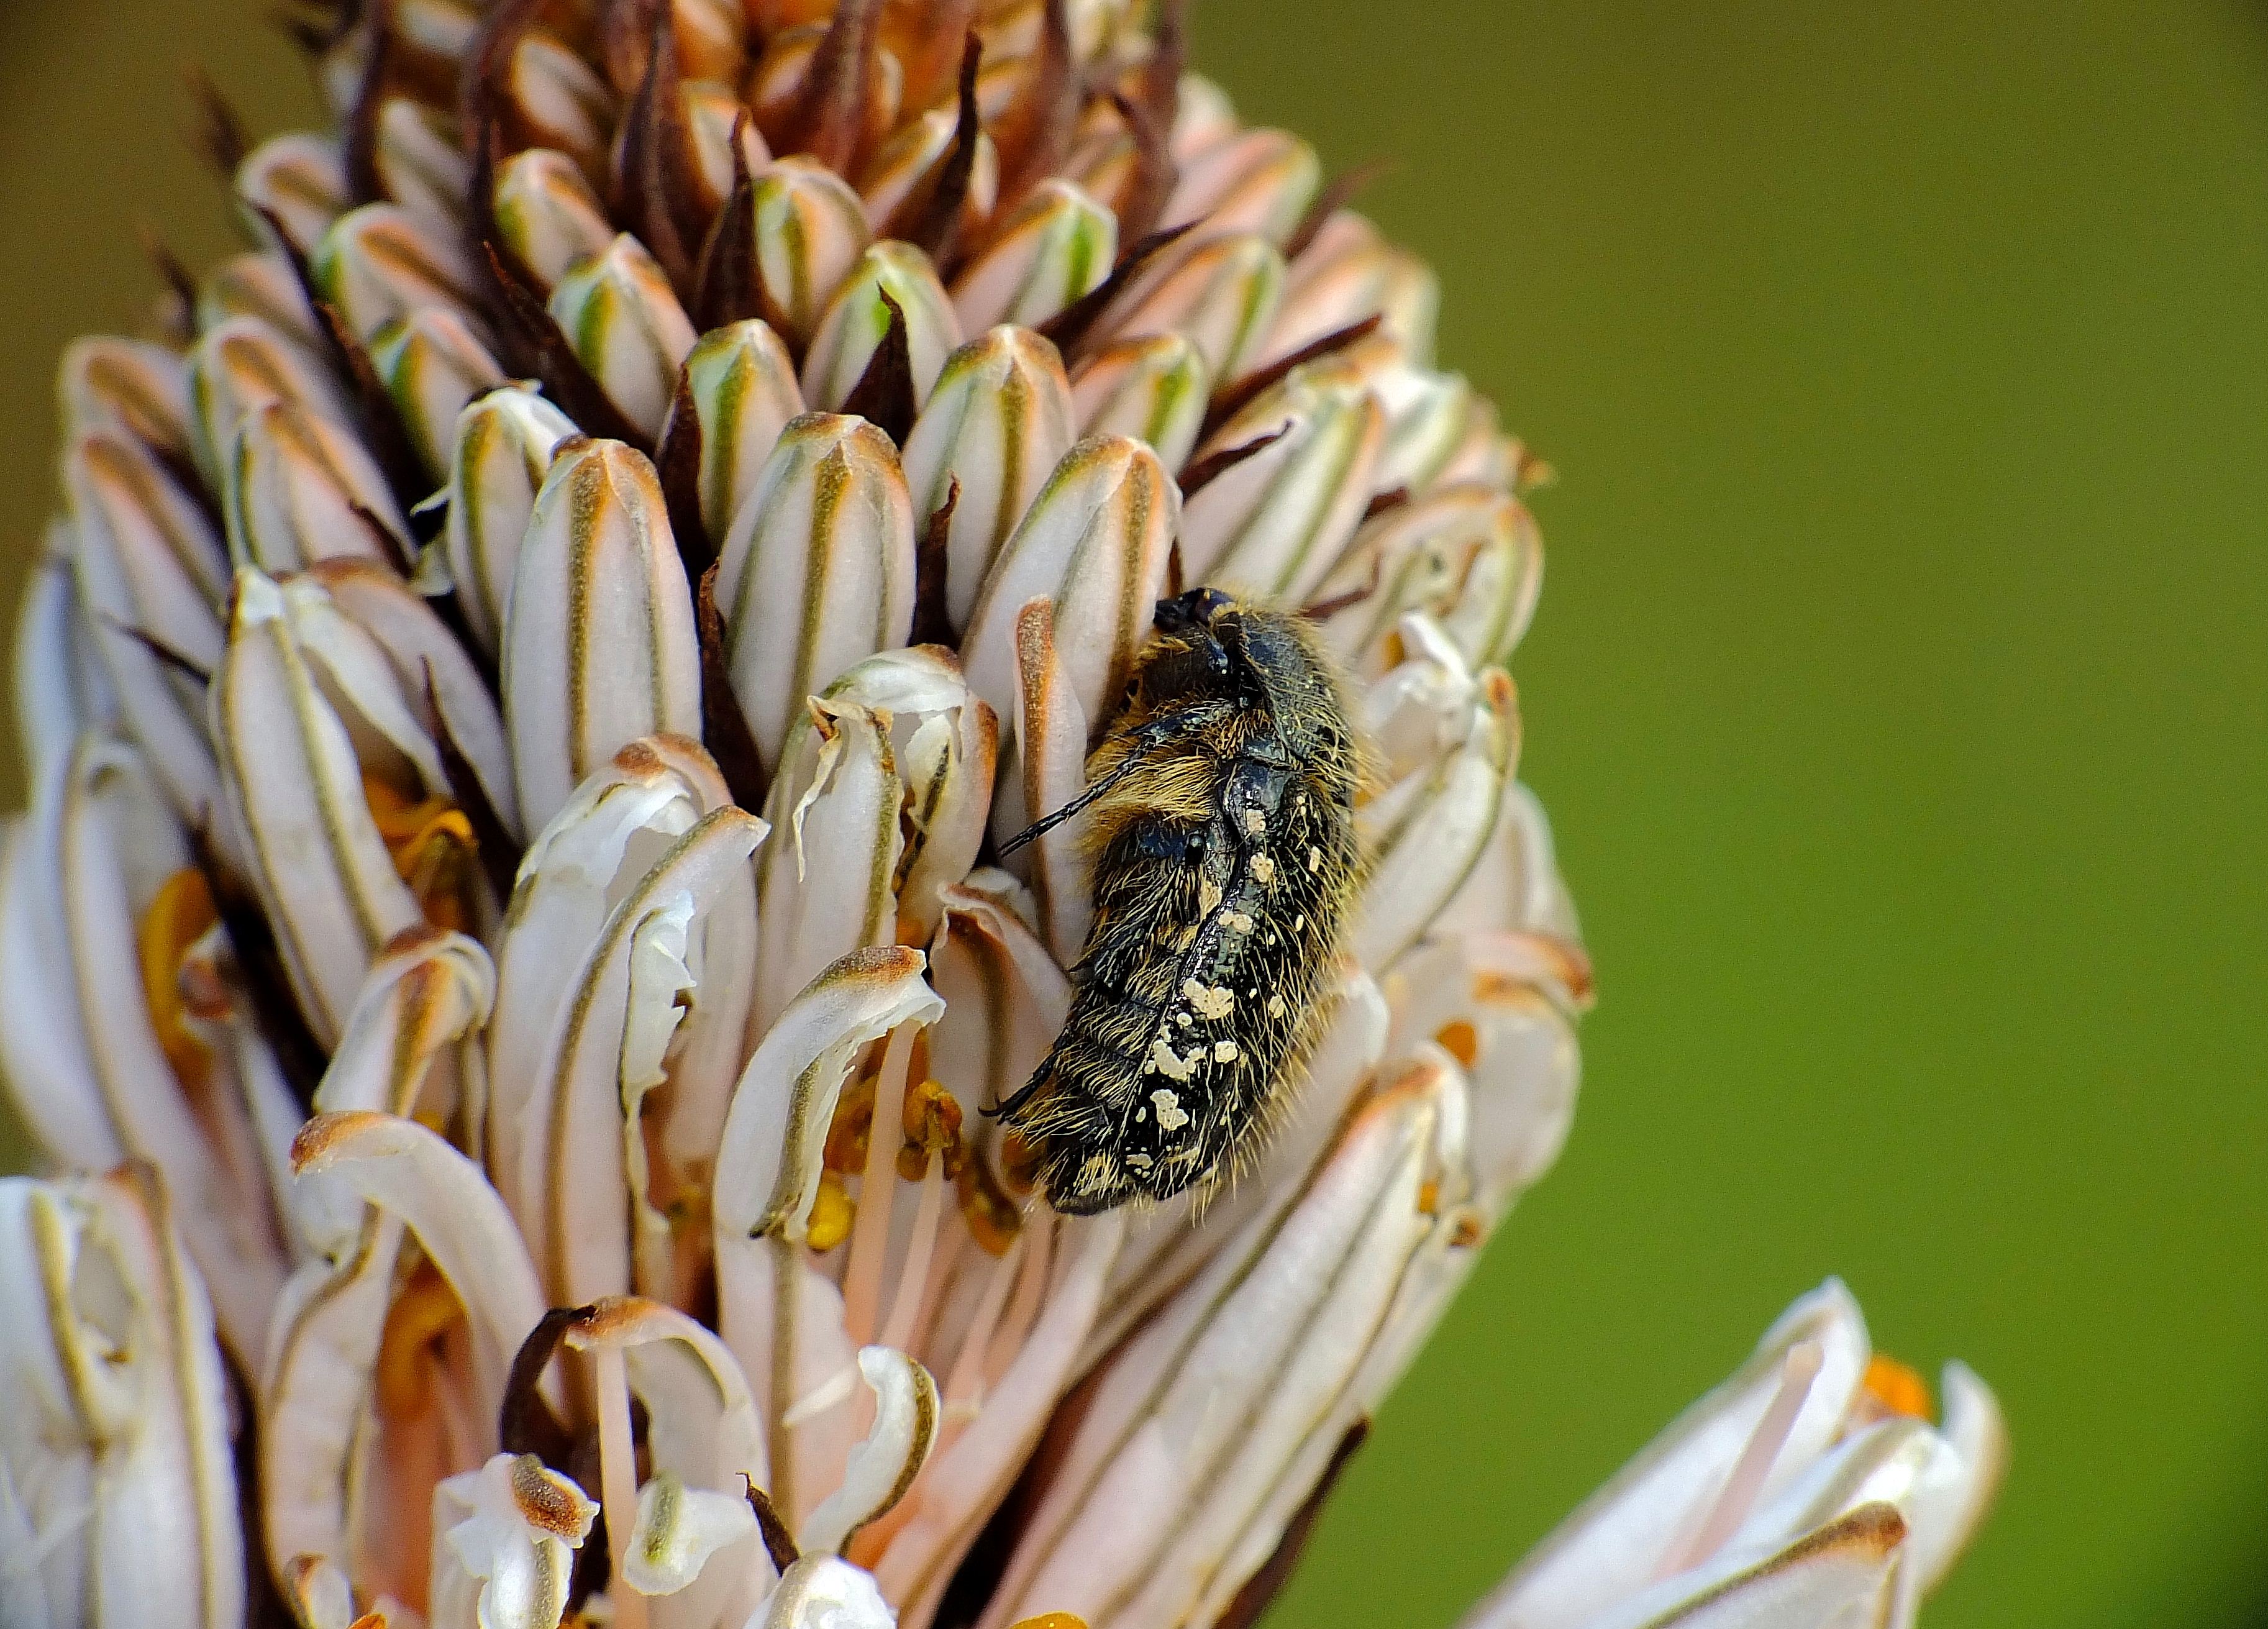
nature, grass, blossom, plant, photography, flower, pollen, produce, insect, macro, botany, flora, fauna, invertebrate, wildflower, flowers, close up, naturaleza, flores, ggl1, gaby1, xovesphoto, gphoto, raynox250, fujifilmxs1, macro photography, flowering plant, grass family, plant stem, land plant